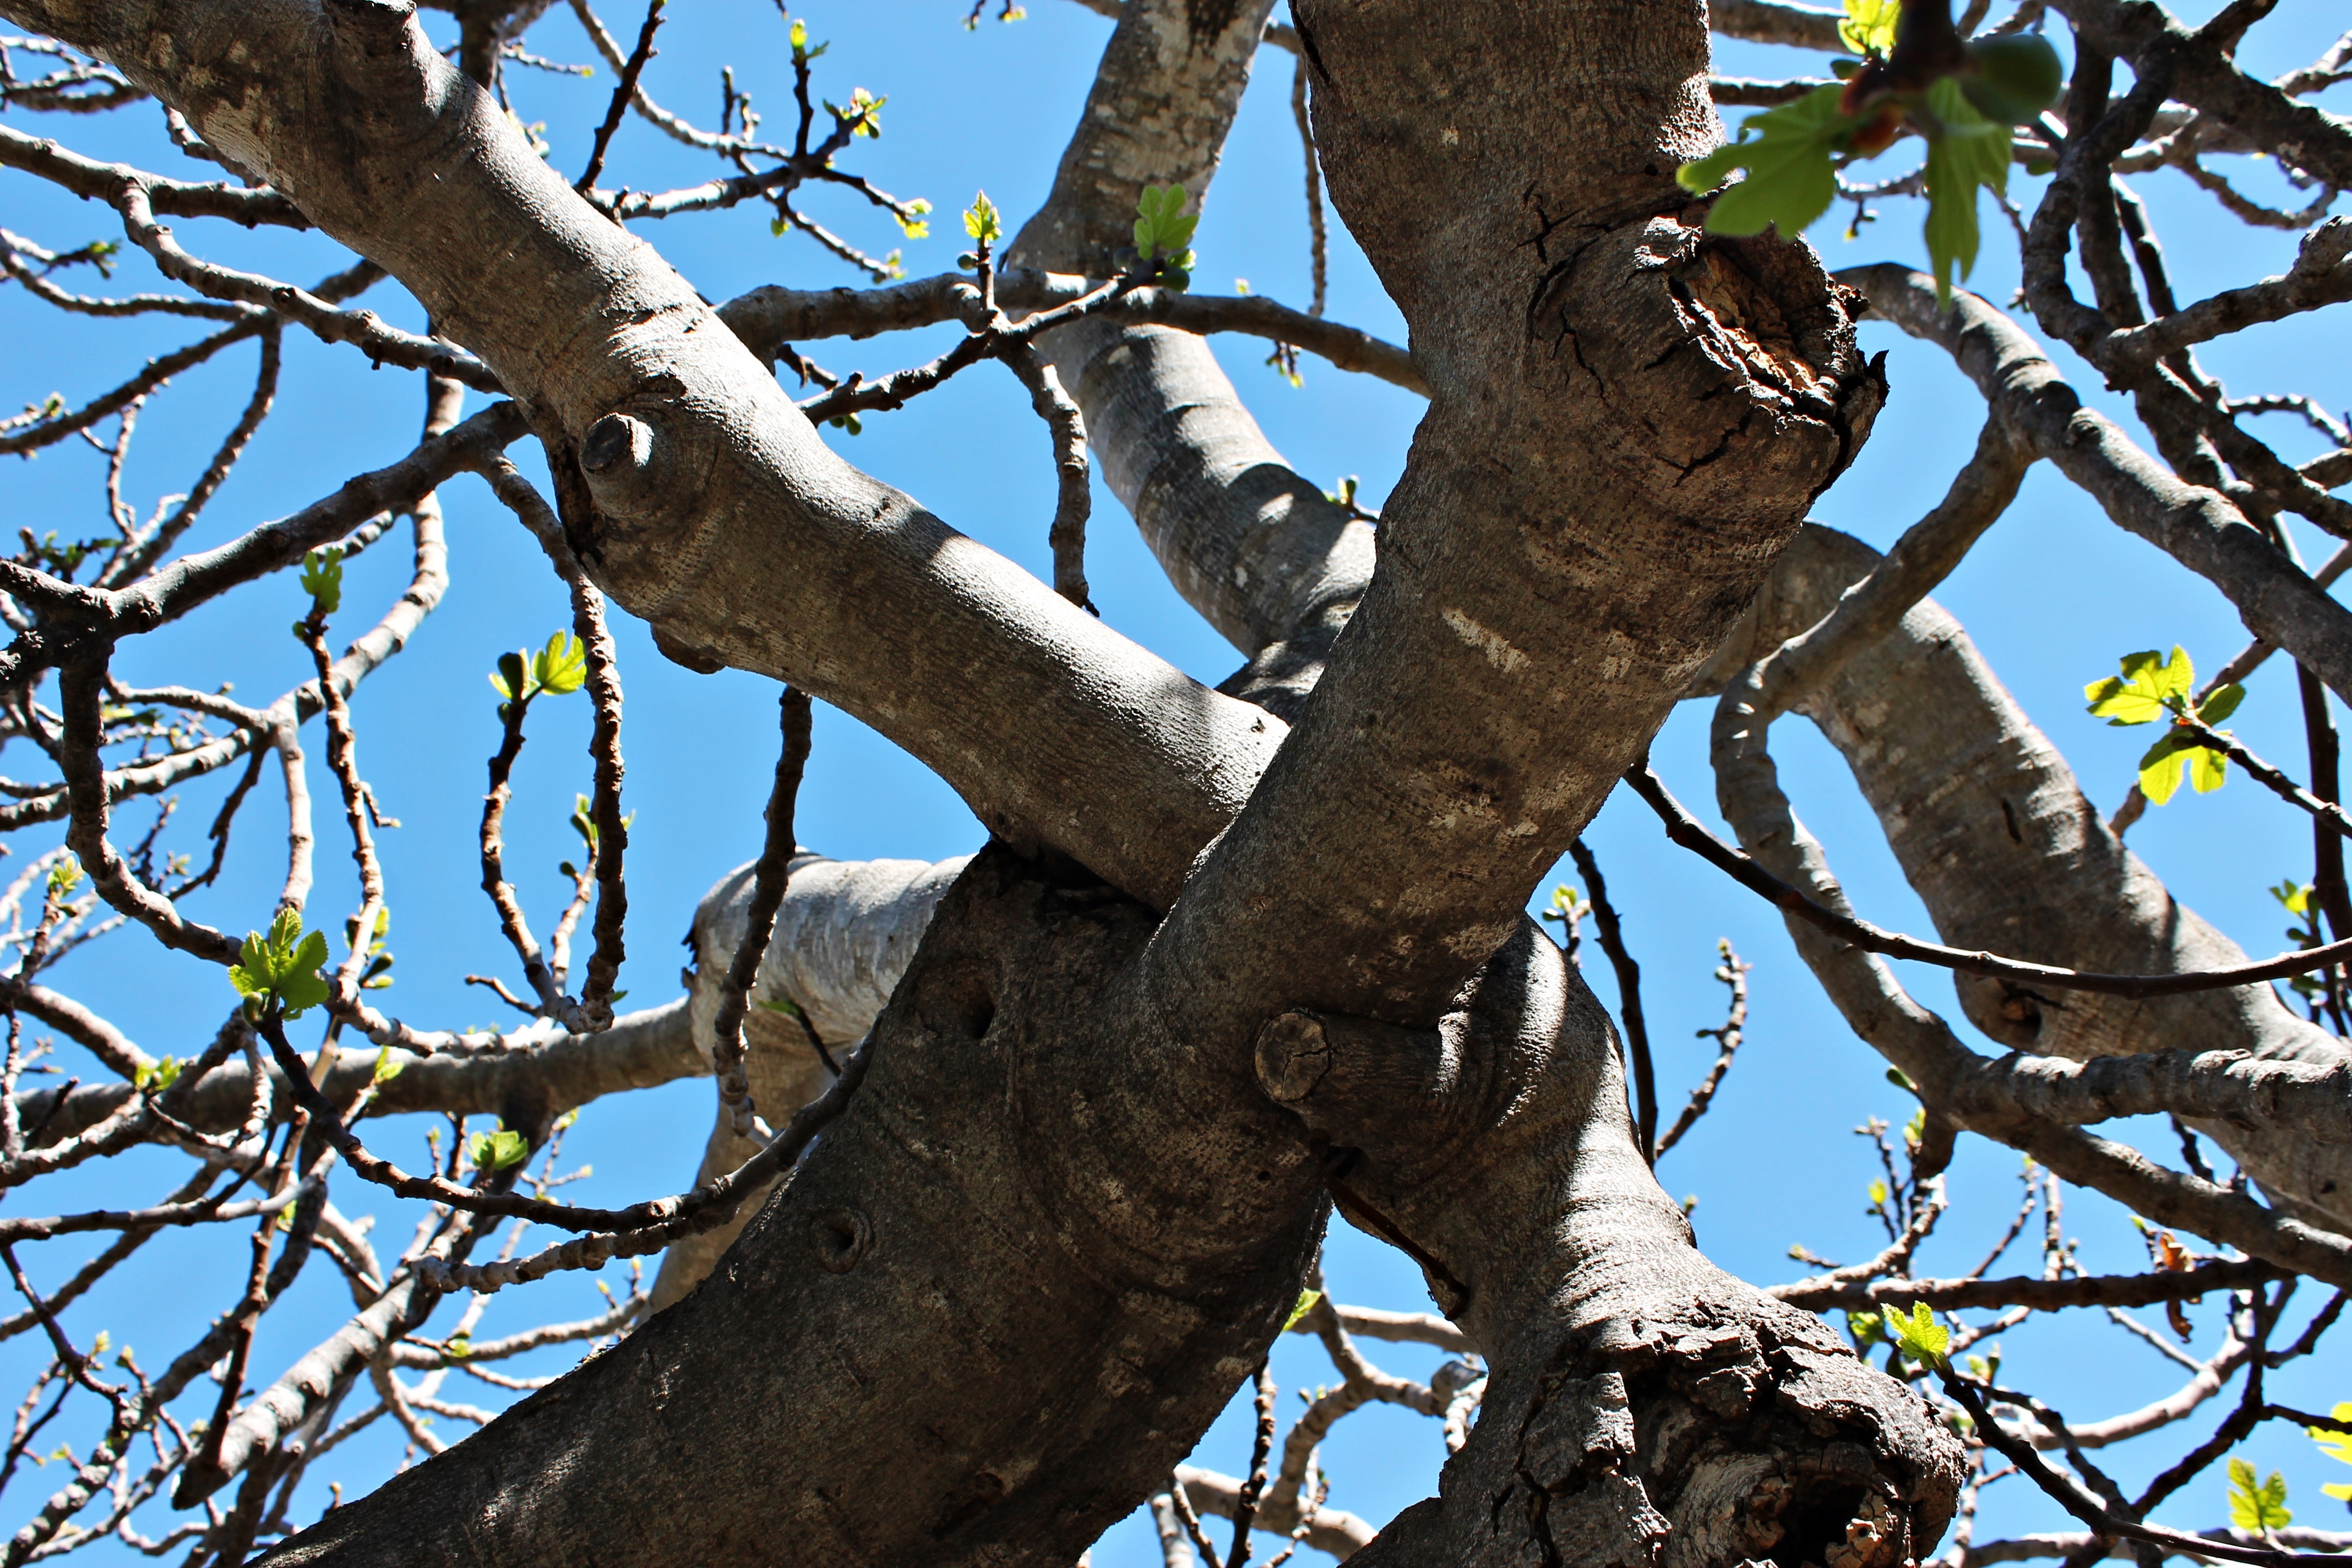
tree, nature, branch, plant, leaf, flower, trunk, spring, autumn, season, leaves, branches, shrubs, nudity, figs, flowering plant, fig tree, woody plant, land plant